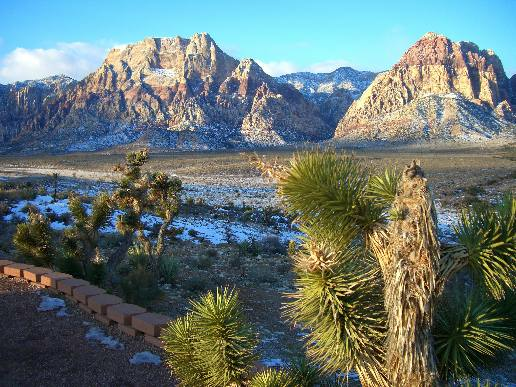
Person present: No